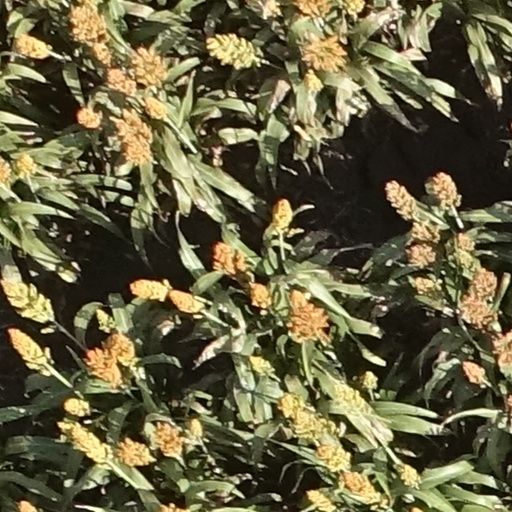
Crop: sorghum